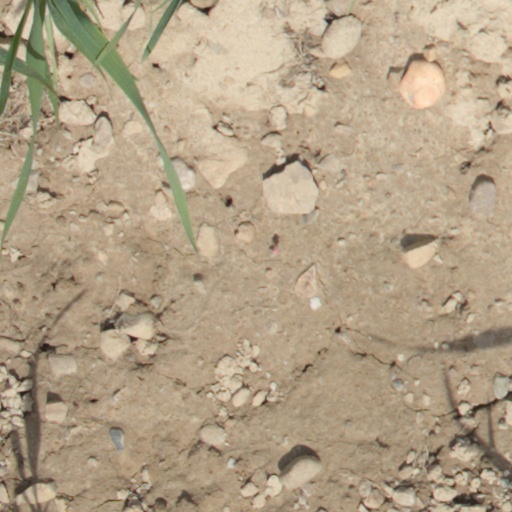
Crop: wheat